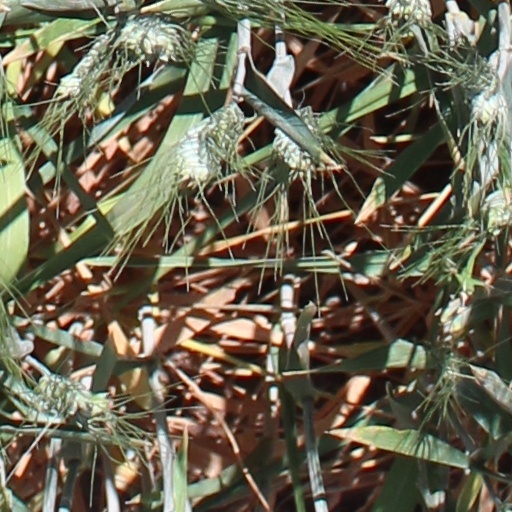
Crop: wheat